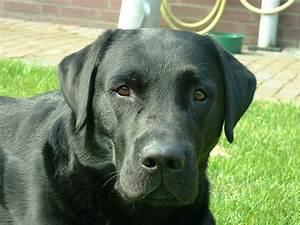
dog